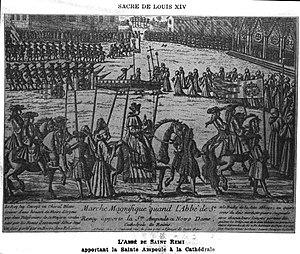
issu du fonds de la B.M. de Reims.
L'abbaye Saint-Remi est une ancienne abbaye bénédictine de Reims, devenue aujourd'hui le musée Saint-Remi de Reims. Vers 760, Tilpin, archevêque de Reims, fonde l'abbaye Saint-Remi et y installe une communauté religieuse bénédictine qui y restera jusqu’à la Révolution française. L'abbaye connut un développement économique et spirituel remarquable au Moyen Âge, et une renaissance tout aussi importante aux XVIIᵉ et XVIIIᵉ siècle. Pour l’Onction des rois, qui s’effectuait dans la cathédrale de Reims, l’ampoule contenant le chrême, ou huile sainte, était apportée de l’abbaye de Saint-Remi. l’abbaye de Saint-Remi exerce sa domination sur les paroisses relevant de son ban et sur deux collégiales, dont celle de Saint-Timothée.